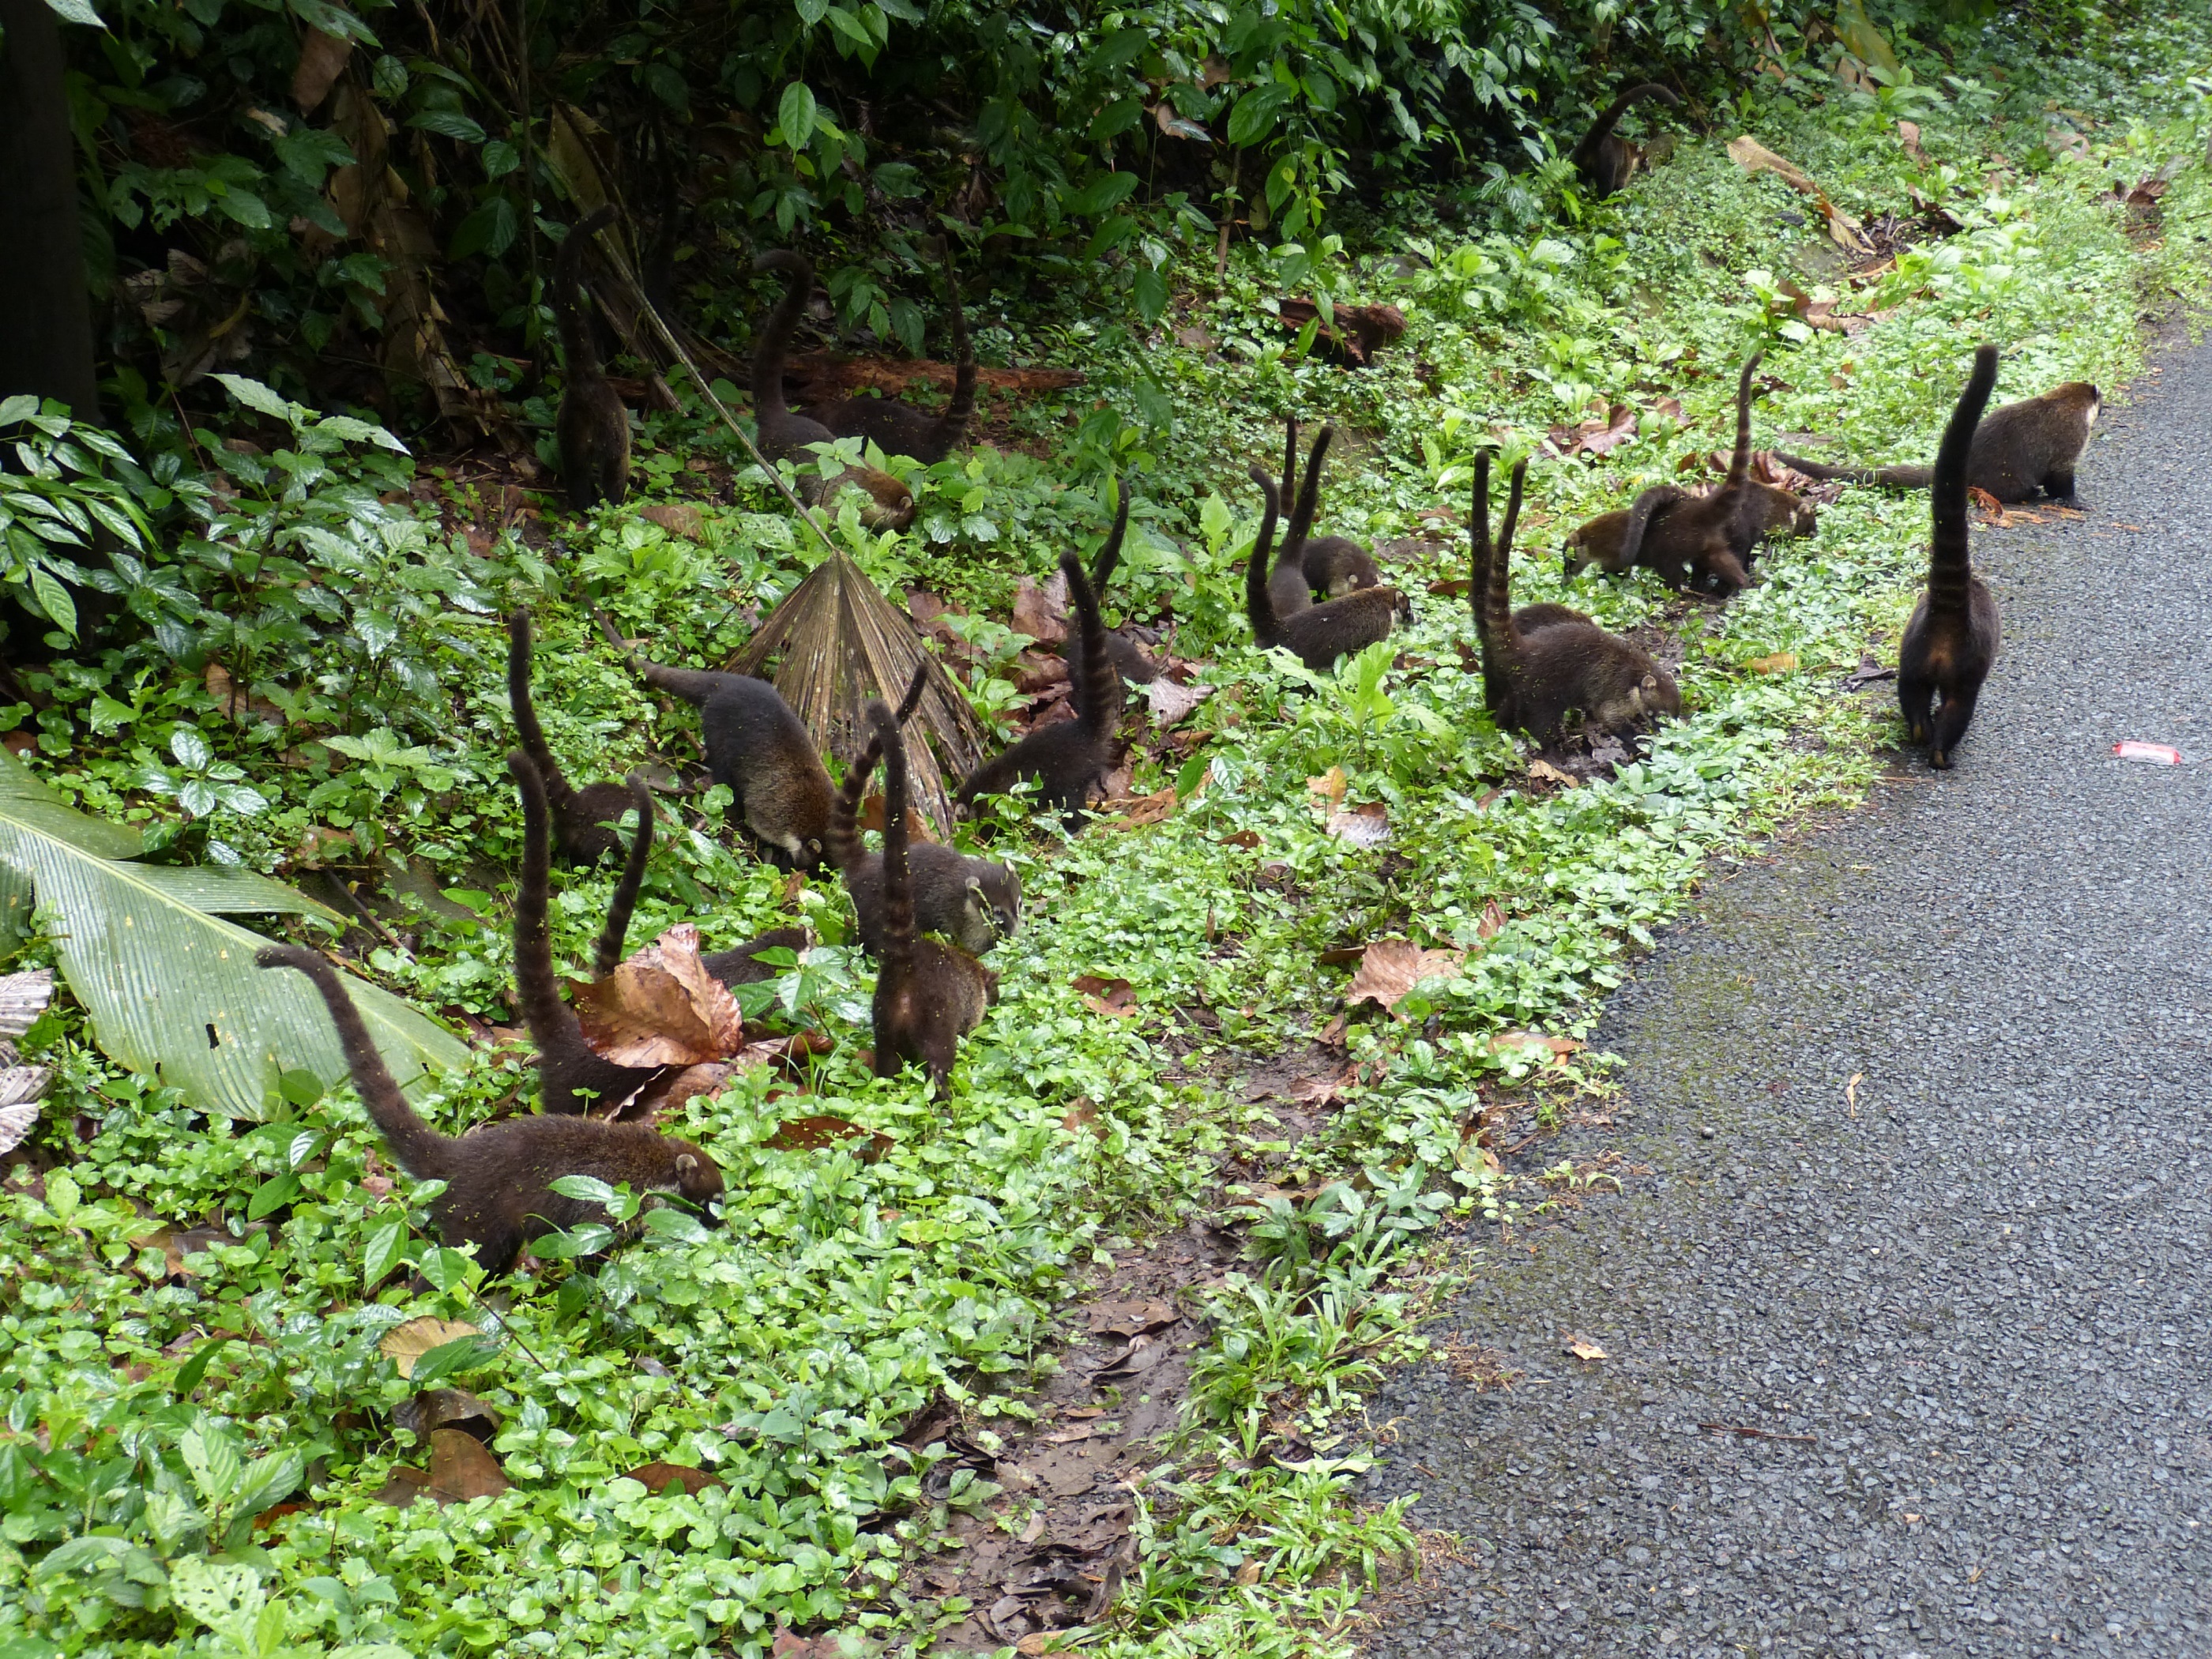
landscape, forest, plant, road, animal, flock, bear, wildlife, jungle, tropical, garden, fauna, vegetation, rainforest, exotic, woodland, tropics, ecosystem, costa rica, central america, coatis